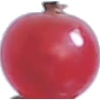
Label: redcurrant